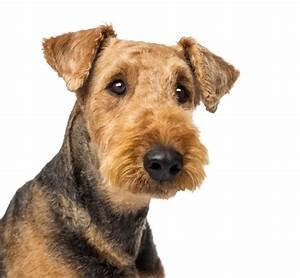
dog